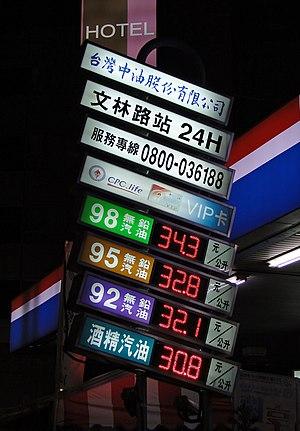
Indicateur du prix de l'essence à Taipei en 2011, Taiwan"